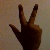
The image shows a hand gesture representing the number 3 in Indian Sign Language.